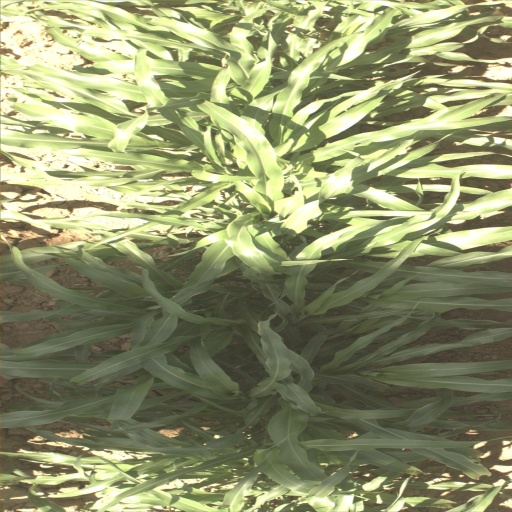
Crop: sorghum